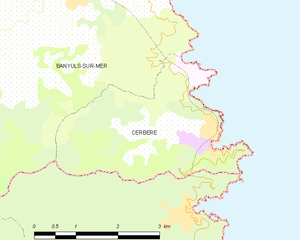
Cerbère
Kort over kommunen
Kort over kommunen
Cerbère er en by og kommune i departementet Pyrénées-Orientales ved Middelhavet ned til den spanske grænse. Kulturelt er byen catalansk.